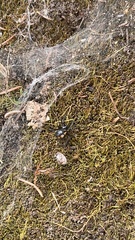
Species: Lactrodectus_hesperus